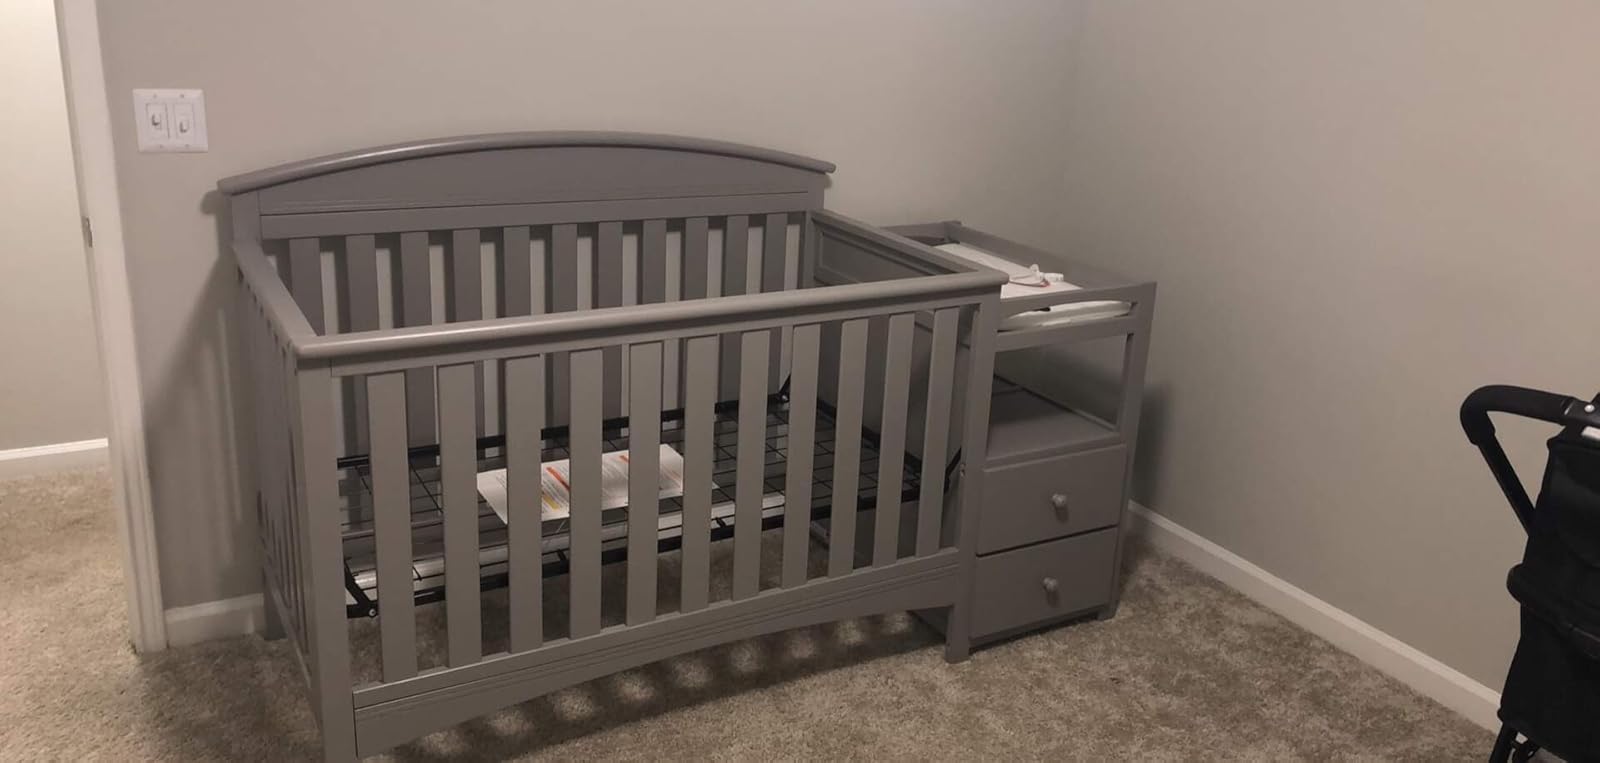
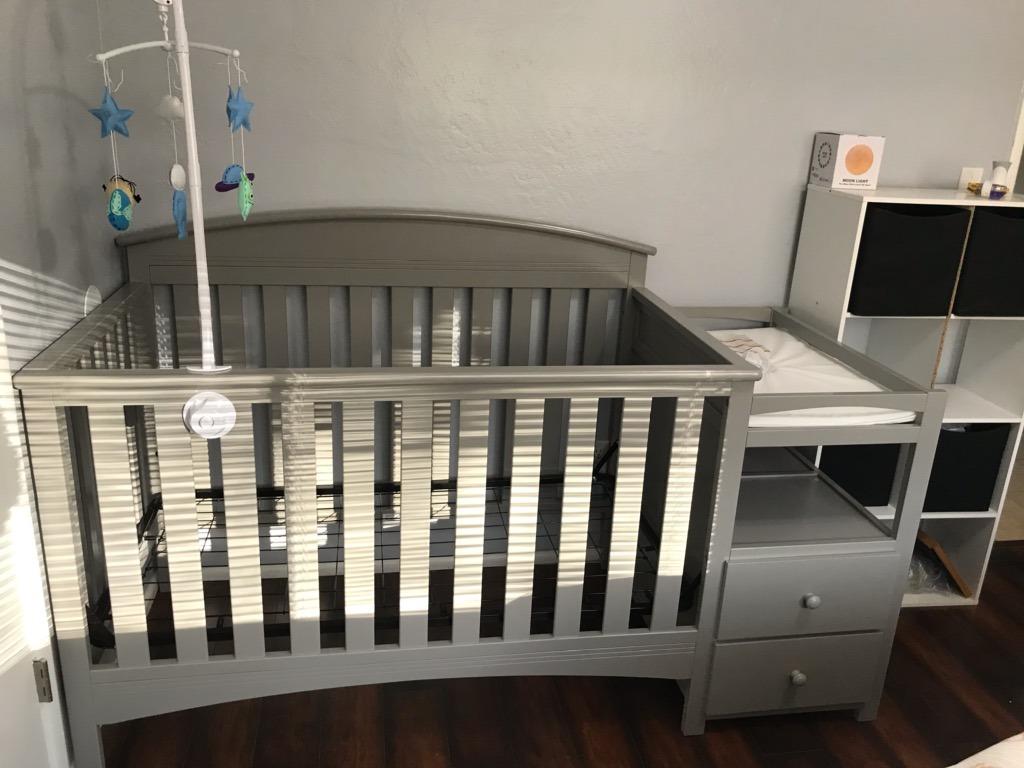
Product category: products_crib
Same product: yes